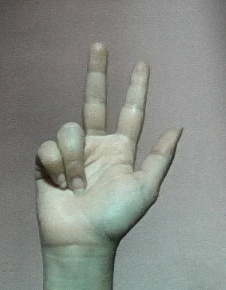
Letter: al